1961 Craven A Gold Star

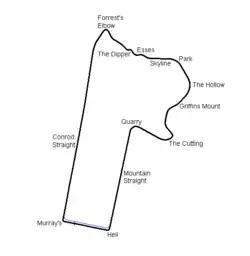
Layout of the Mount Panorama Circuit (1938-1986)

The 1961 Craven A Gold Star was a motor race staged at the Mount Panorama Circuit near Bathurst in New South Wales, Australia on 3 April 1961. The race was contested over 19 laps at a total distance of approximately 75 miles and it was Round 2 of the 1961 Australian Drivers' Championship.